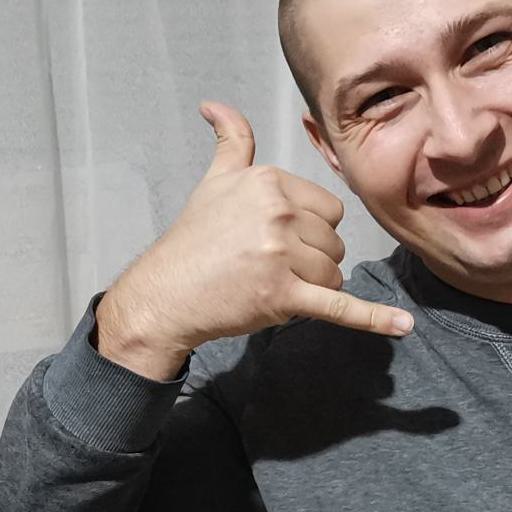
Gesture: call